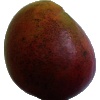
Label: Mango Red 1